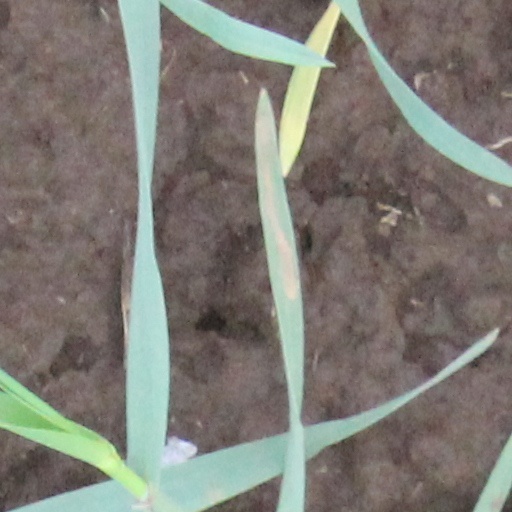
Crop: wheat